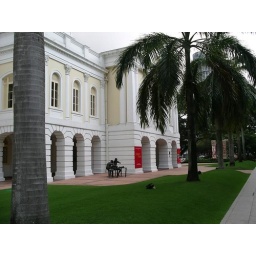
Asian Civilizations Museum Building. Notice how green the grass is in 32C weather.